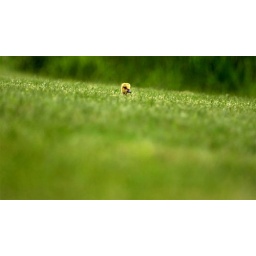
duck in tall grass